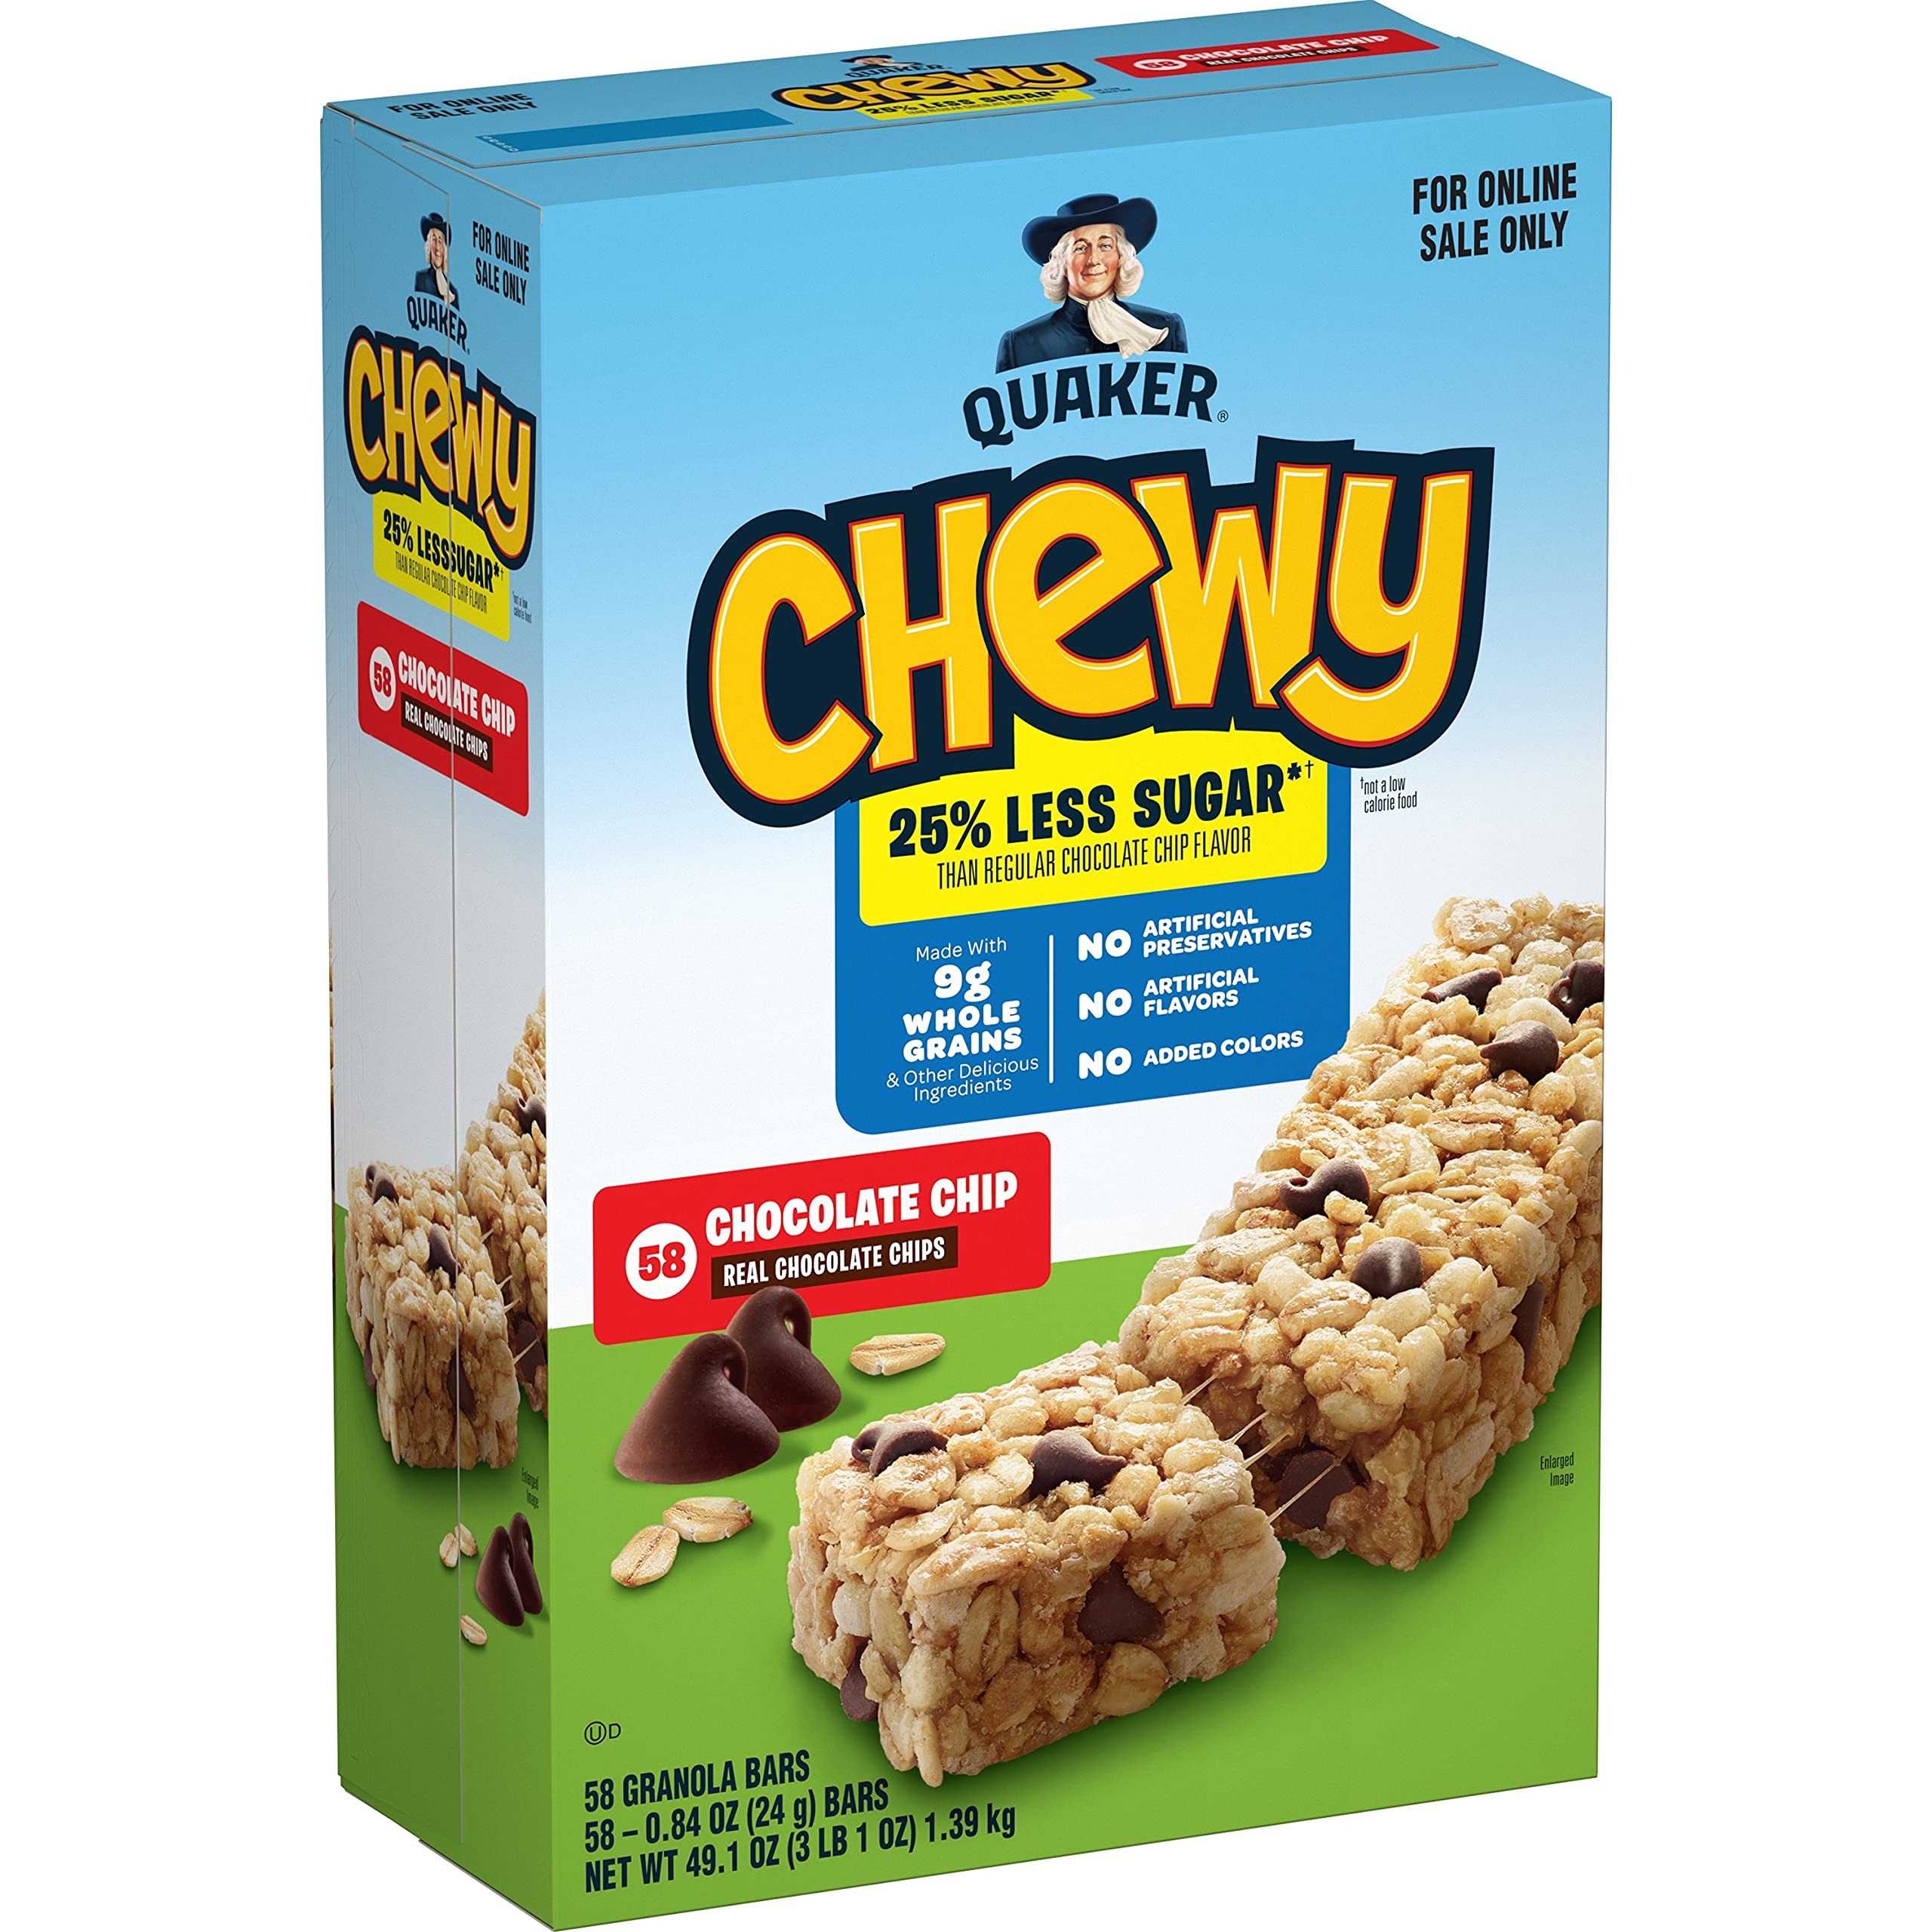
Item Name: Quaker Chewy Lower Sugar Granola Bars, Chocolate Chip, 58 Count
Bullet Point 1: Includes 58 individually wrapped Chewy 25% Less Sugar Granola Bars, Chocolate Chip flavor
Bullet Point 2: New Look. Same great taste. (Packaging may vary)
Bullet Point 3: Made with real chocolate and 9 grams of 100% whole grains.
Bullet Point 4: Made with 25% less sugar than regular Quaker Chewy Granola Bars.
Bullet Point 5: Made with no artificial preservatives, artificial colors, or added colors.
Bullet Point 6: For every packed lunch, field trip, halftime and snack break, Quaker Chewy has got you covered
Value: 49.1
Unit: Ounce

Price: 10.73